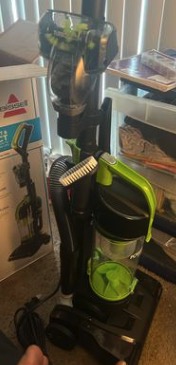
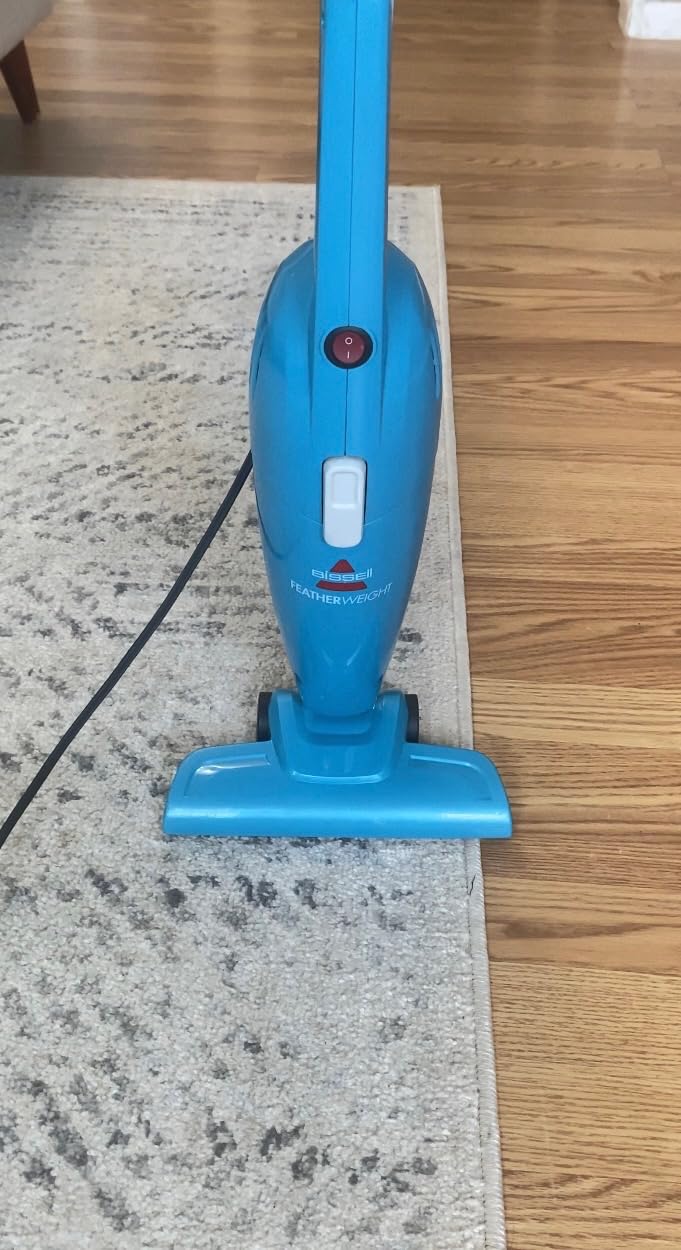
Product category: items_vacuum
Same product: no